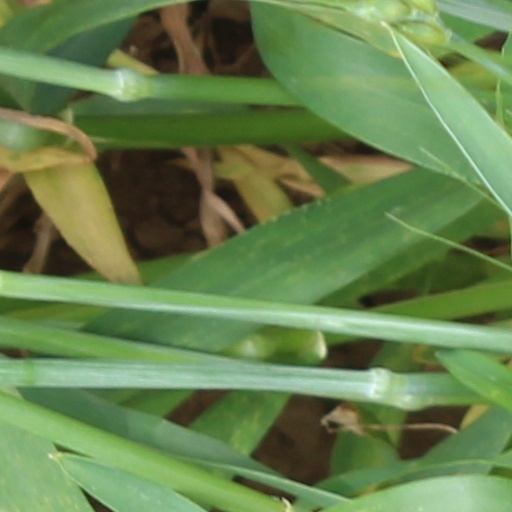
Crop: wheat